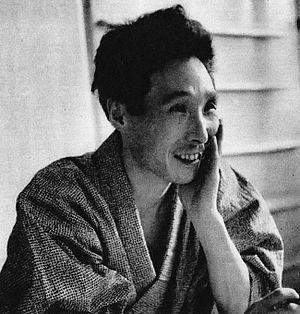
Shōtarō Yasuoka 安岡 章太郎; 30 mai 1920 à Kōchi, préfecture de Kōchi - 26 janvier 2013 à Tokyo, est un écrivain japonais.